Capernaum

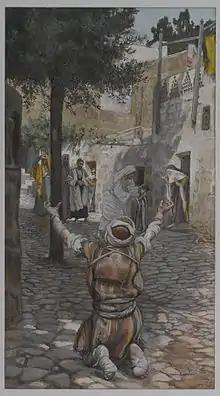
James Tissot – "Healing of the Lepers at Capernaum" (Guérison des lépreux à Capernaum) – Brooklyn Museum

Capernaum is cited in all four gospels where it was reported to have been the hometown of the tax collector Matthew and located not far from Bethsaida, the hometown of the apostles Simon Peter, Andrew, James and John. Jesus spent time teaching and healing there. On a Sabbath day, Jesus taught in the synagogue in Capernaum and healed a man who was possessed by an unclean spirit ( and ). This story is notable as the only one that is common to the gospels of Mark and Luke but not contained in the Gospel of Matthew. Afterward, Jesus healed Simon Peter's mother-in-law of a fever. According to and , this is also the place where Jesus healed the servant of a Roman centurion who had asked for his help. Capernaum is the location of the healing of the paralytic lowered by friends through the roof to reach Jesus, as described in and .